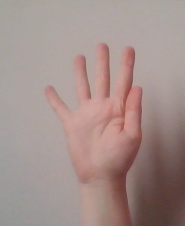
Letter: sheen